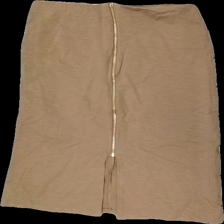
View: front
Type: Skirt
Category: Ladies
Brand: Lindex
Colors: Brown
Material: 60% Viscose 40% Nylon
Cut: Regular
Size: L
Season: All
Price range: 50-100
Recommended usage: Reuse